Two-front war

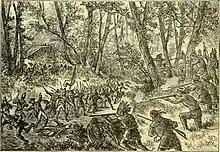
Allied Indian troops ambush a British contingent on the march, Battle of the Monongahela

The French and Indian War was a local conflict in North America, that occurred in the context of the trans-continental Seven Years' War. In 1755 armed forces of Great Britain under the command of General Edward Braddock invaded the territories of New France (eastern part of modern Canada, Mississippi and Ohio River Valleys and much of the upper Midwest of the modern United States) and attacked Fort Duquesne. Although numerically superior to the local French militia and their Indian allies, the British army became ensnared in a two-front conflict and was routed.